Repatriation and reburial of human remains

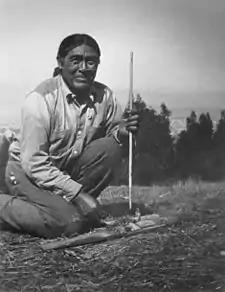
Ishi of the Yahi tribe making fire

Sarah Baartman was a Khoikhoi woman from Cape Town, South Africa, in the early 1800s. She was taken to Europe and advertised as a sexual "freak" for entertainment. She was known as the "Hottentot Venus." She died in 1815 and was dissected. Baartman's genitalia, brain, and skeleton were displayed in the Musee de l'Homme in Paris until repatriation to South Africa in 2002.